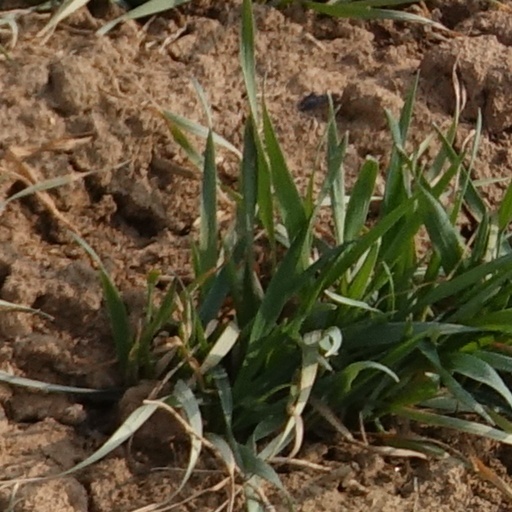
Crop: wheat